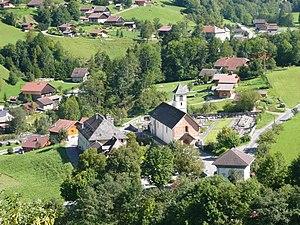
Vue du village d'Entremont, 74, Haute-Savoie, France.
Cette liste des églises de la Haute-Savoie recense les édifices religieux - églises, basiliques et cathédrales - situés dans le département de la Haute-Savoie. Tous sont situés dans le diocèse d'Annecy, hormis ceux situés dans les paroisses du canton de Rumilly, unis à l'archidiocèse de Chambéry, Maurienne et Tarentaise.
Entremont est une ancienne commune française située dans le département de la Haute-Savoie, en région Auvergne-Rhône-Alpes.